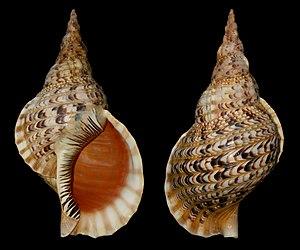
Les Hypsogastropoda constituent un clade de mollusques prosobranches de la classe des gastéropodes, selon la classification de Bouchet & Rocroi, 2005.
Les Littorinimorpha constituent un ordre de mollusques prosobranches de la classe des gastéropodes, de la sous-classe des Caenogastropoda.
Caenogastropoda est un super-ordre de mollusques gastéropodes.